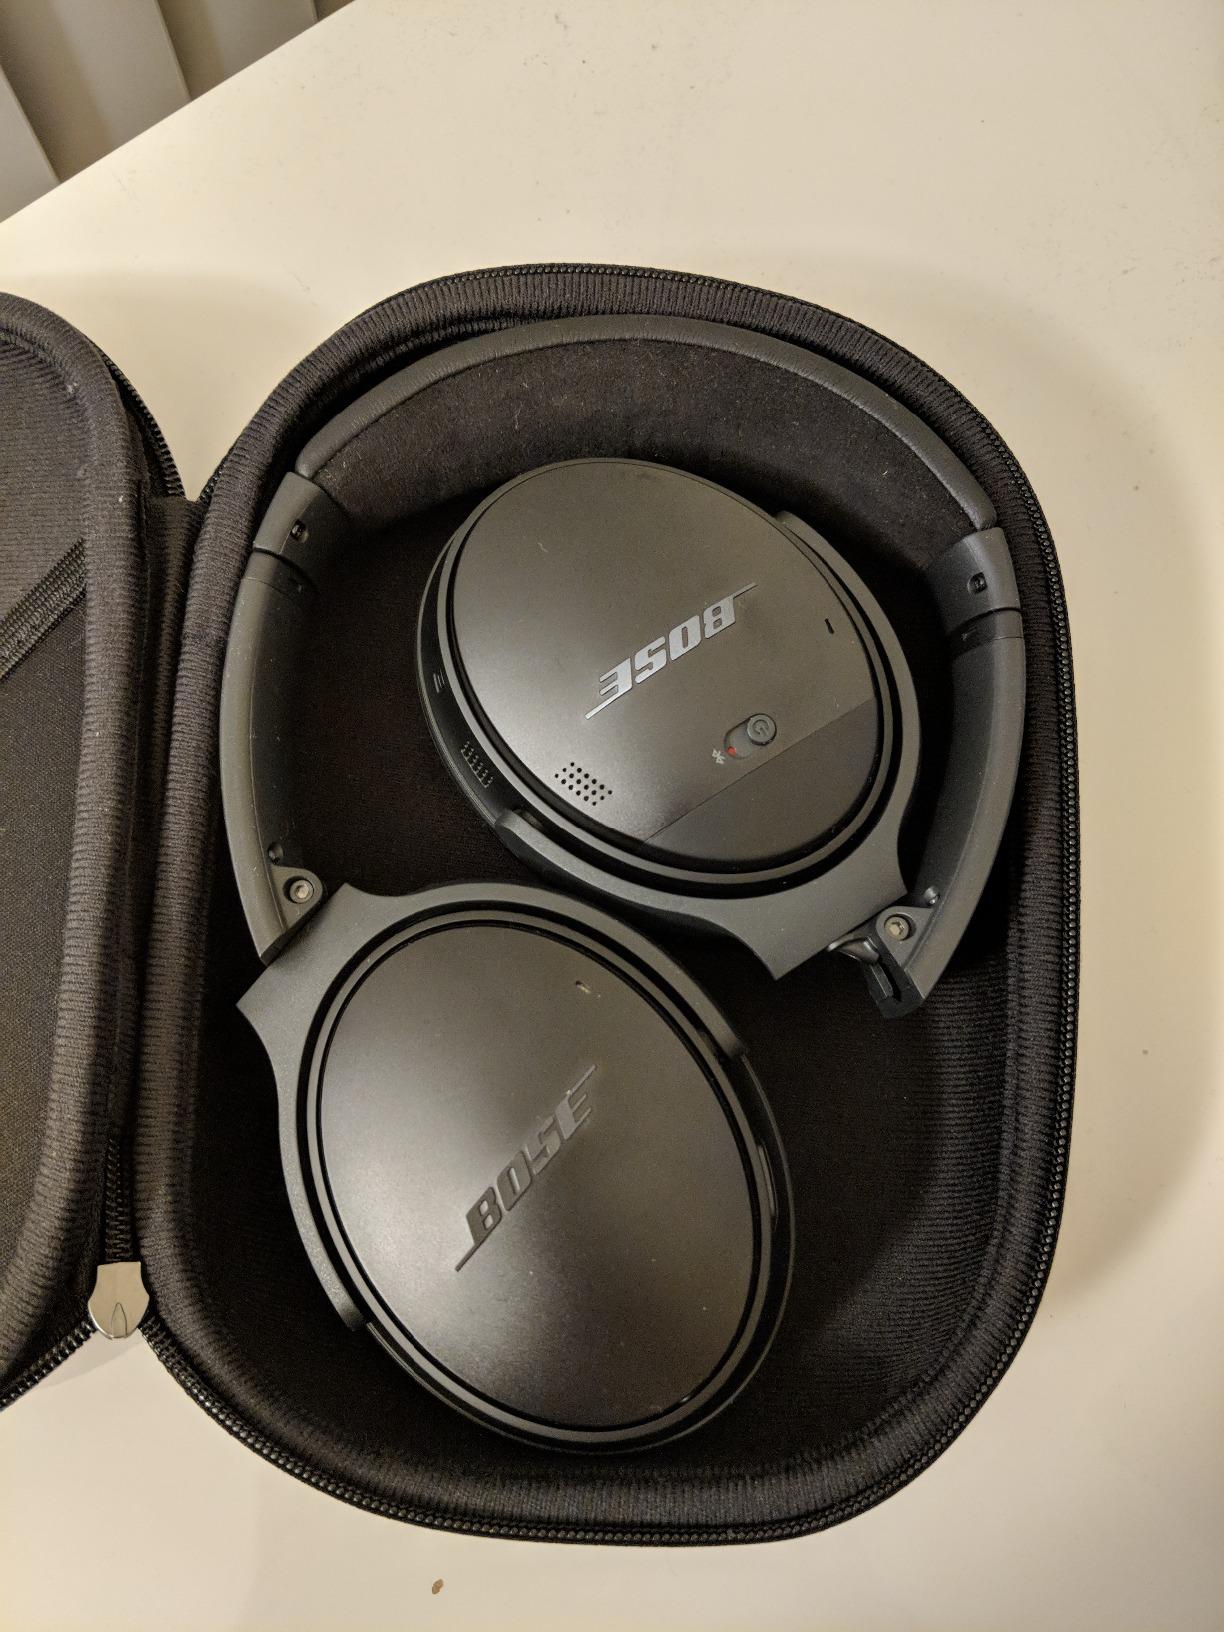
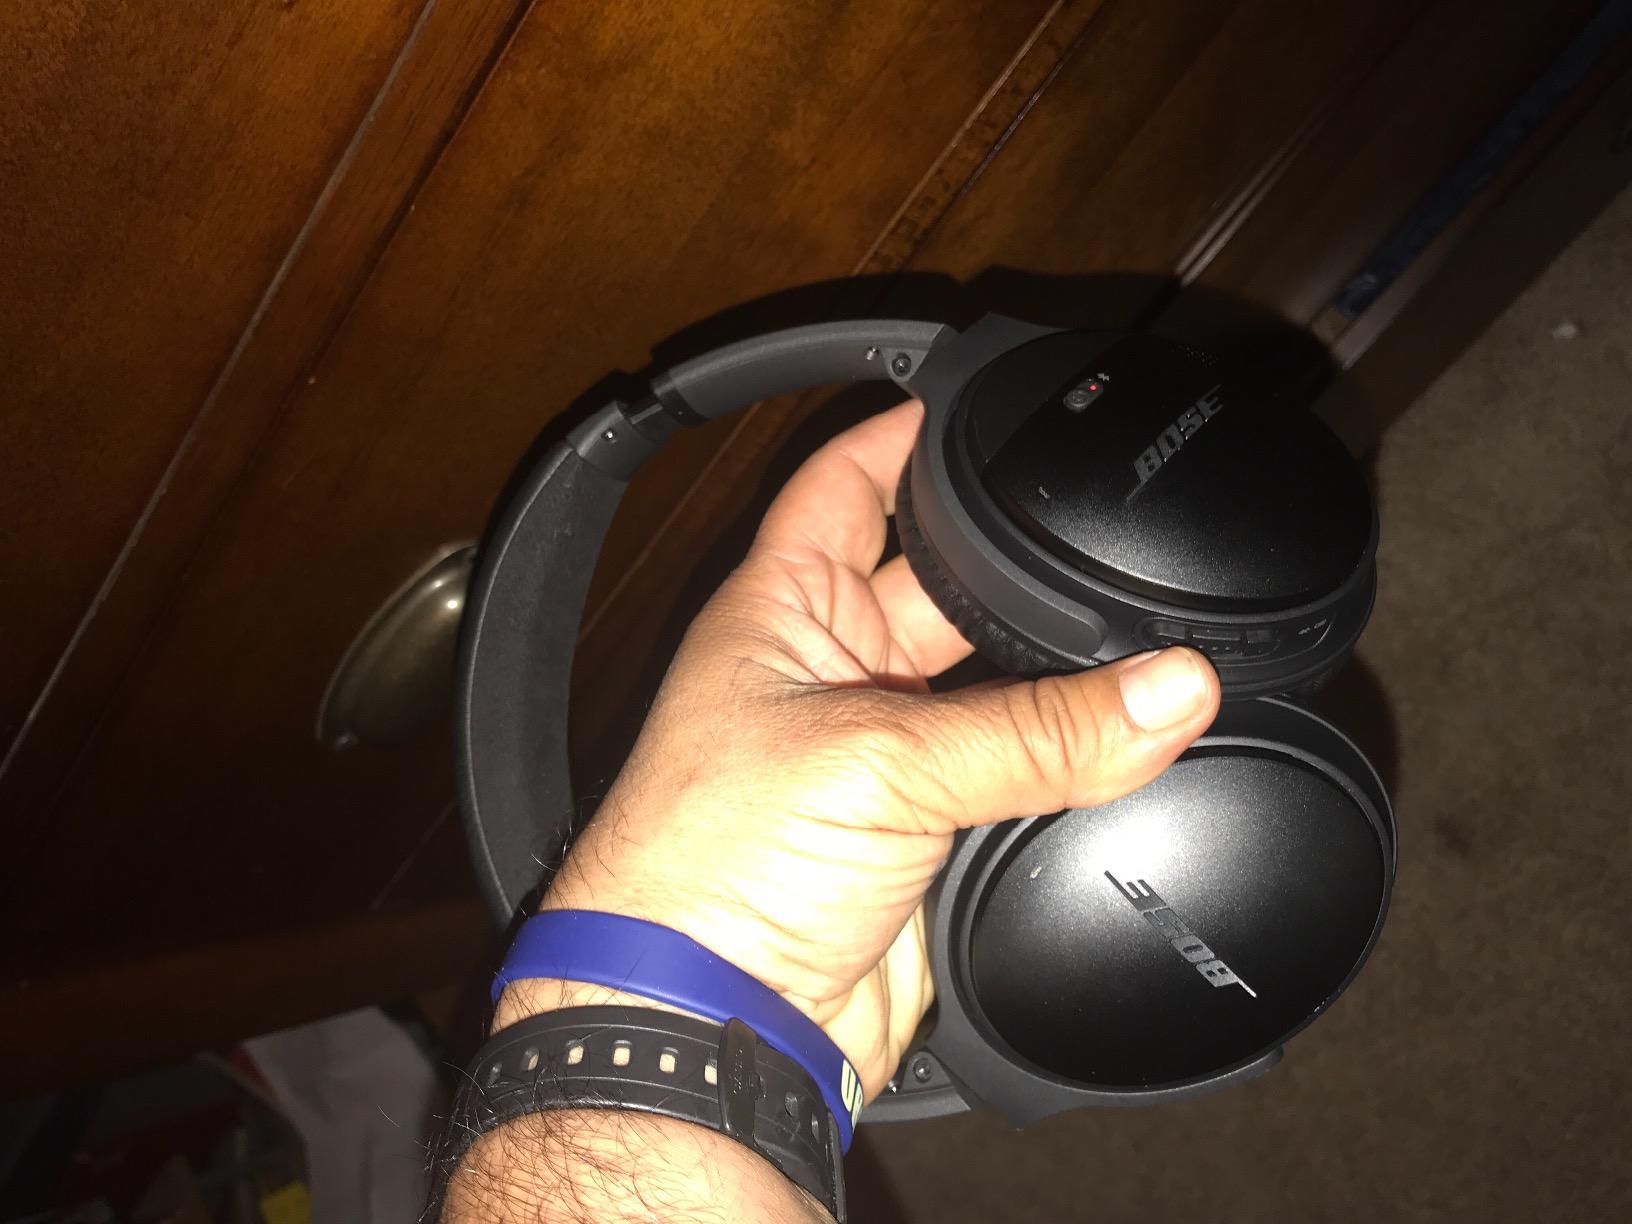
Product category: headphones
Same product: yes